Hyderabad State

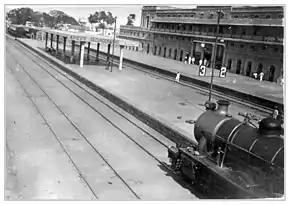
A locomotive at the Secunderabad Station (circa 1928)

The stamps of the Hyderabad State featured the Golconda Fort, Ajanta Caves, and the Charminar.